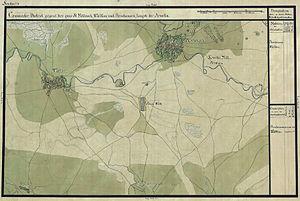
Dudeștii Vechi est une commune de Roumanie, située dans le județ de Timiș.